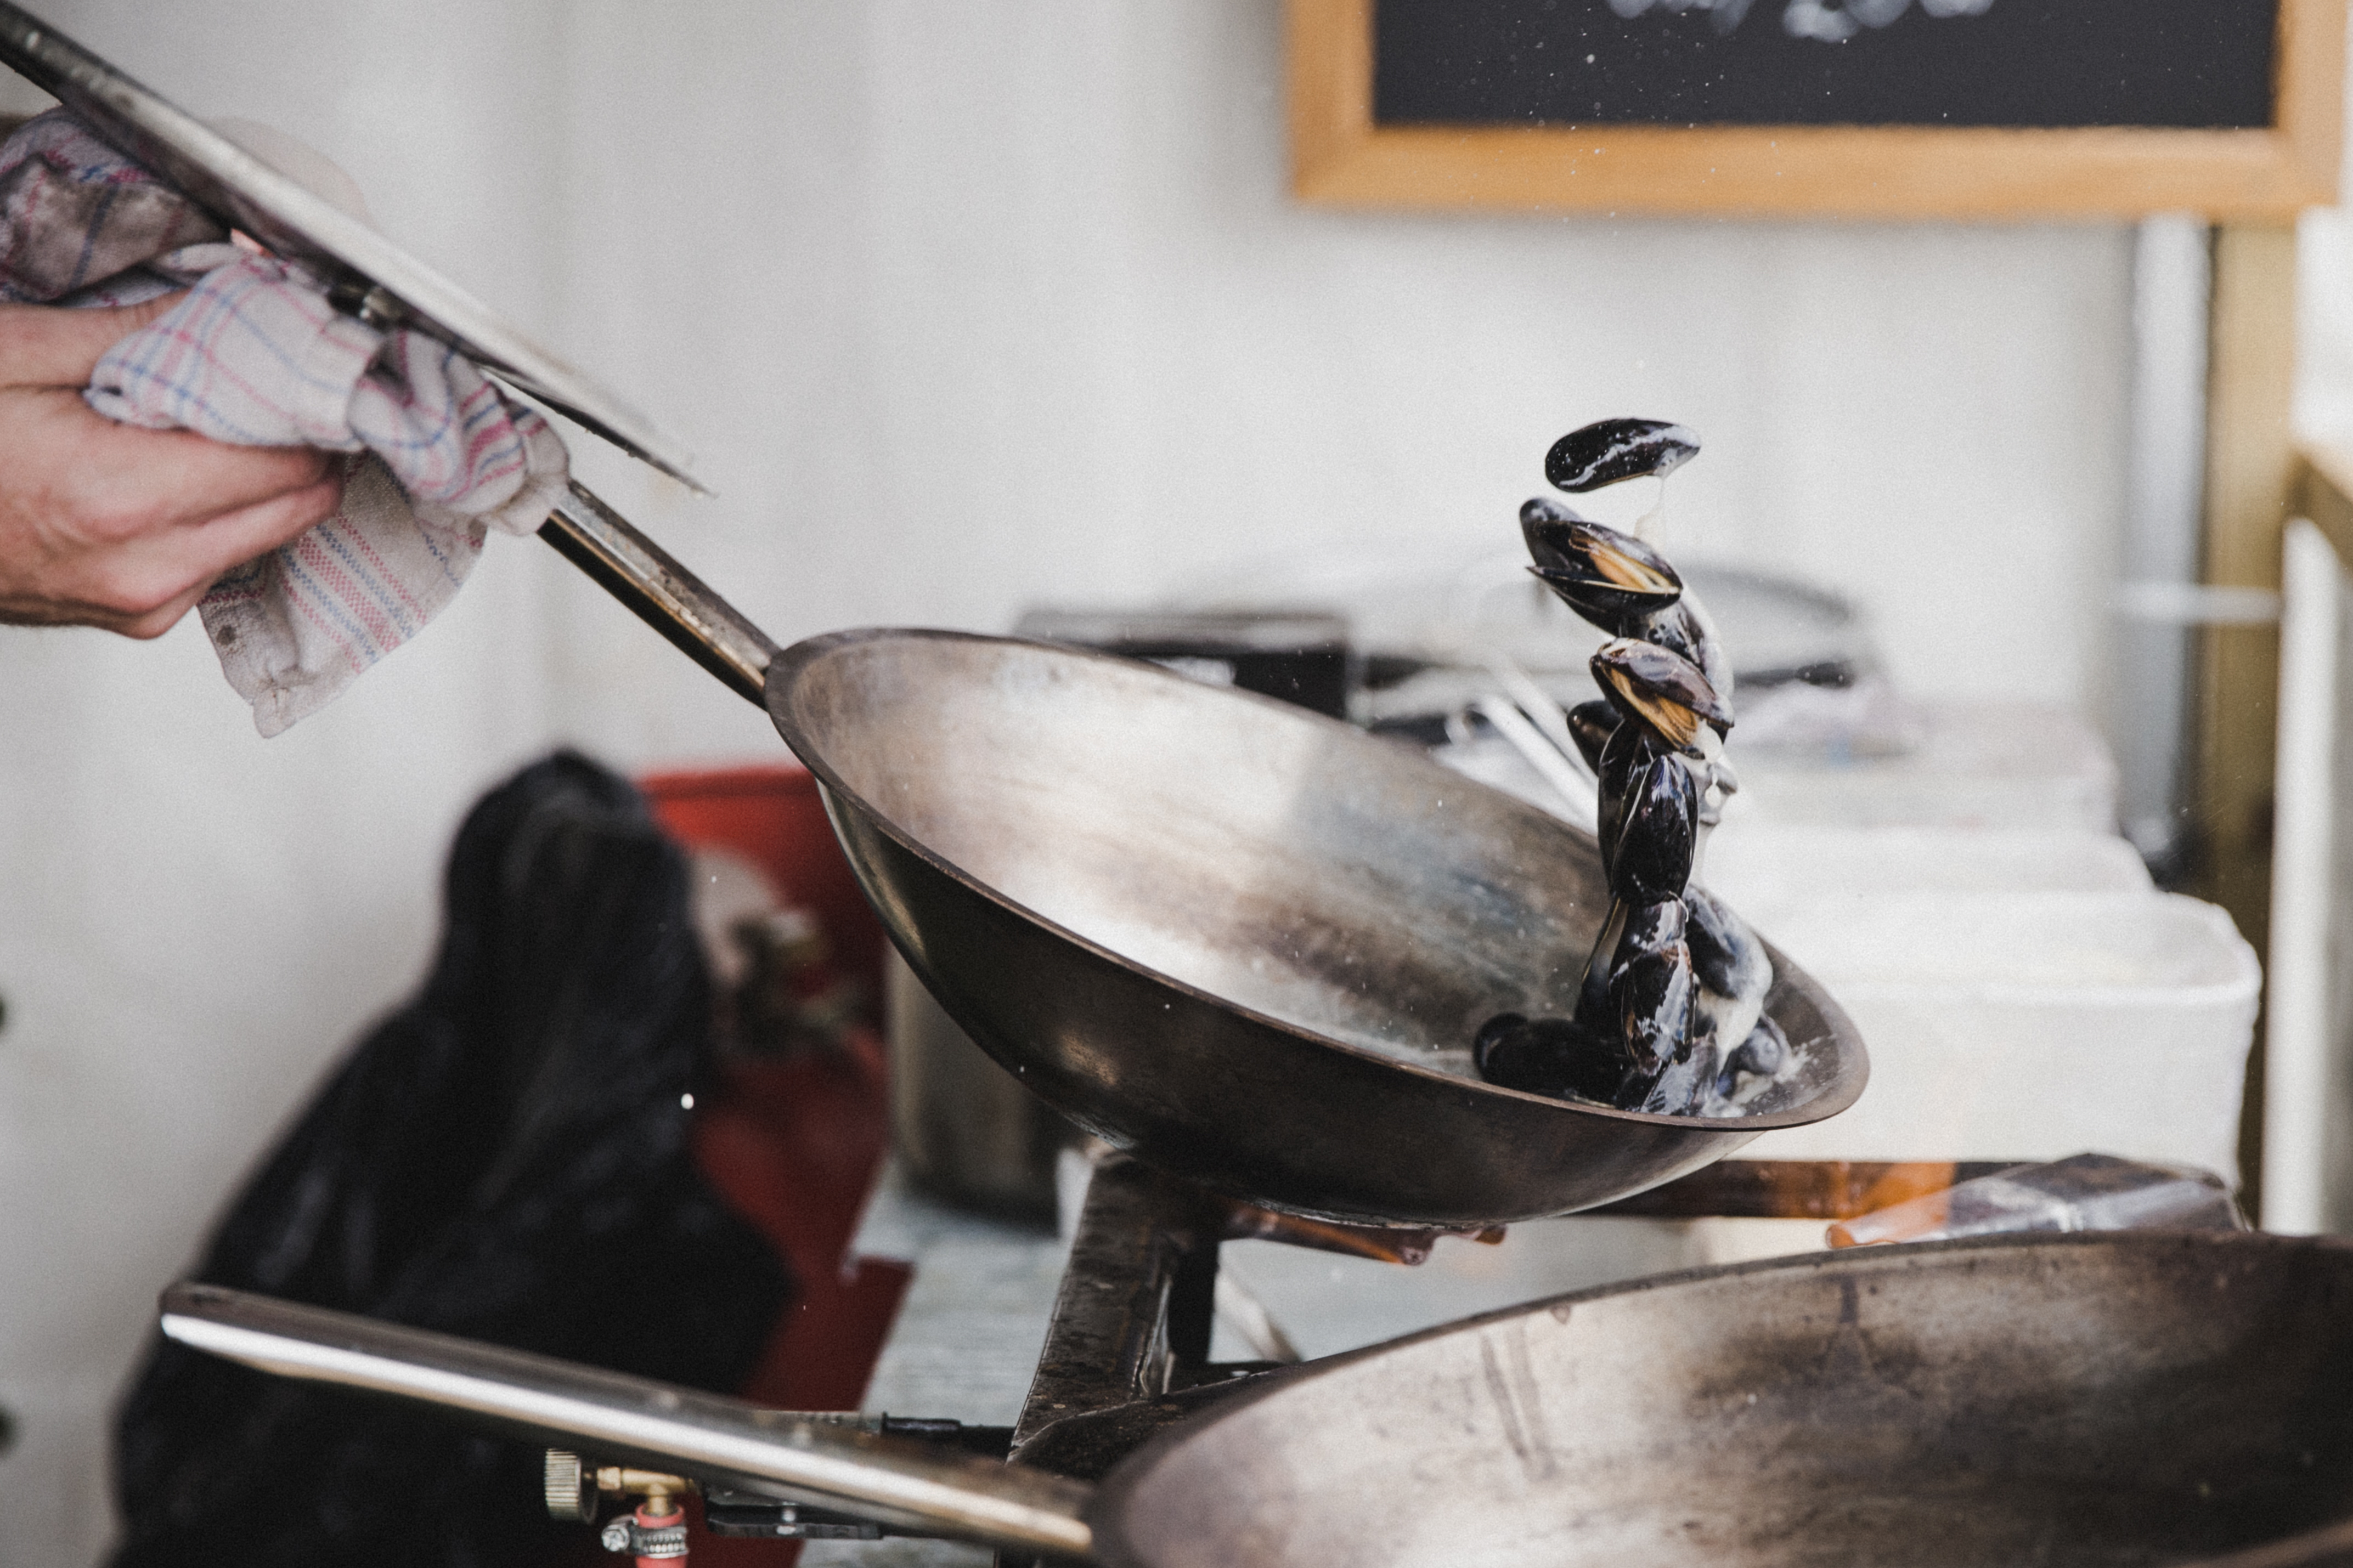
pan, street food, cooking, food, frying